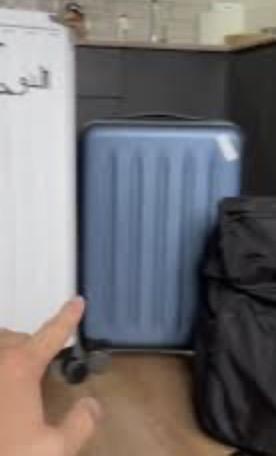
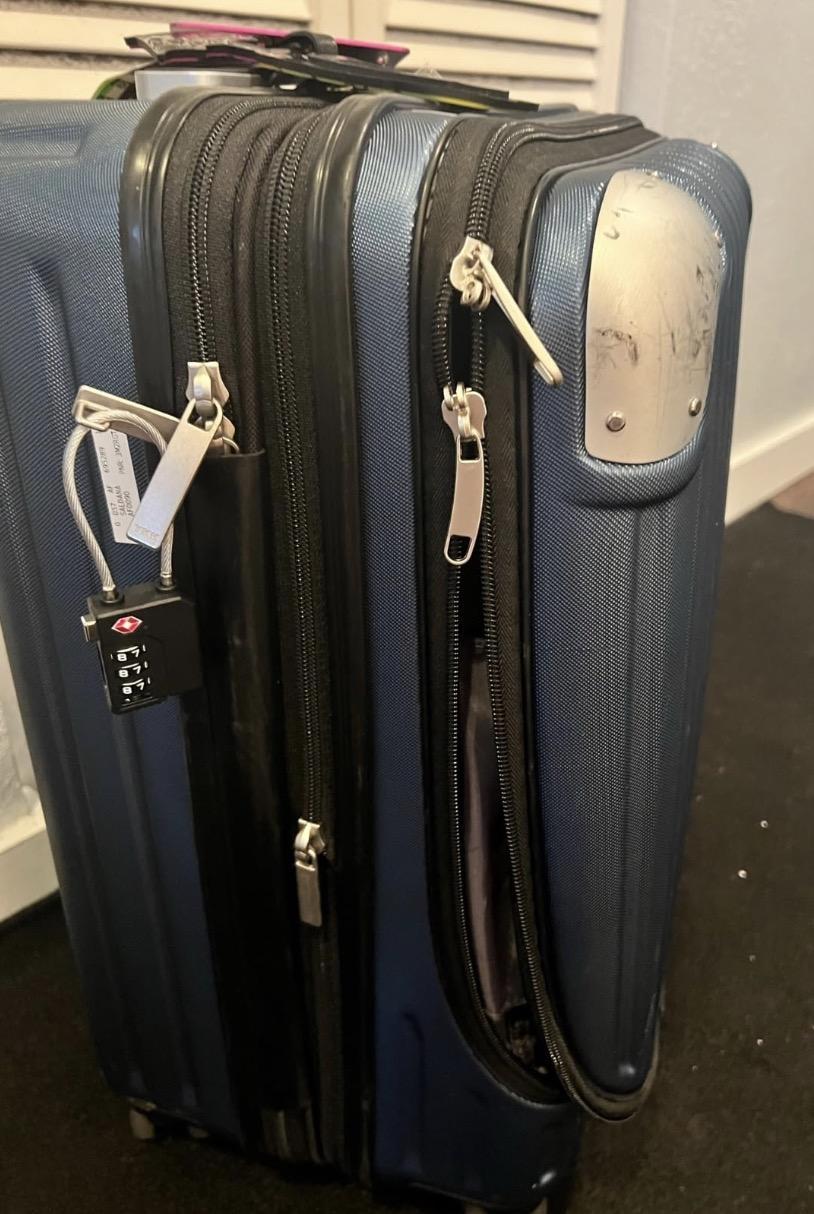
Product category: items_tea
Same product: no